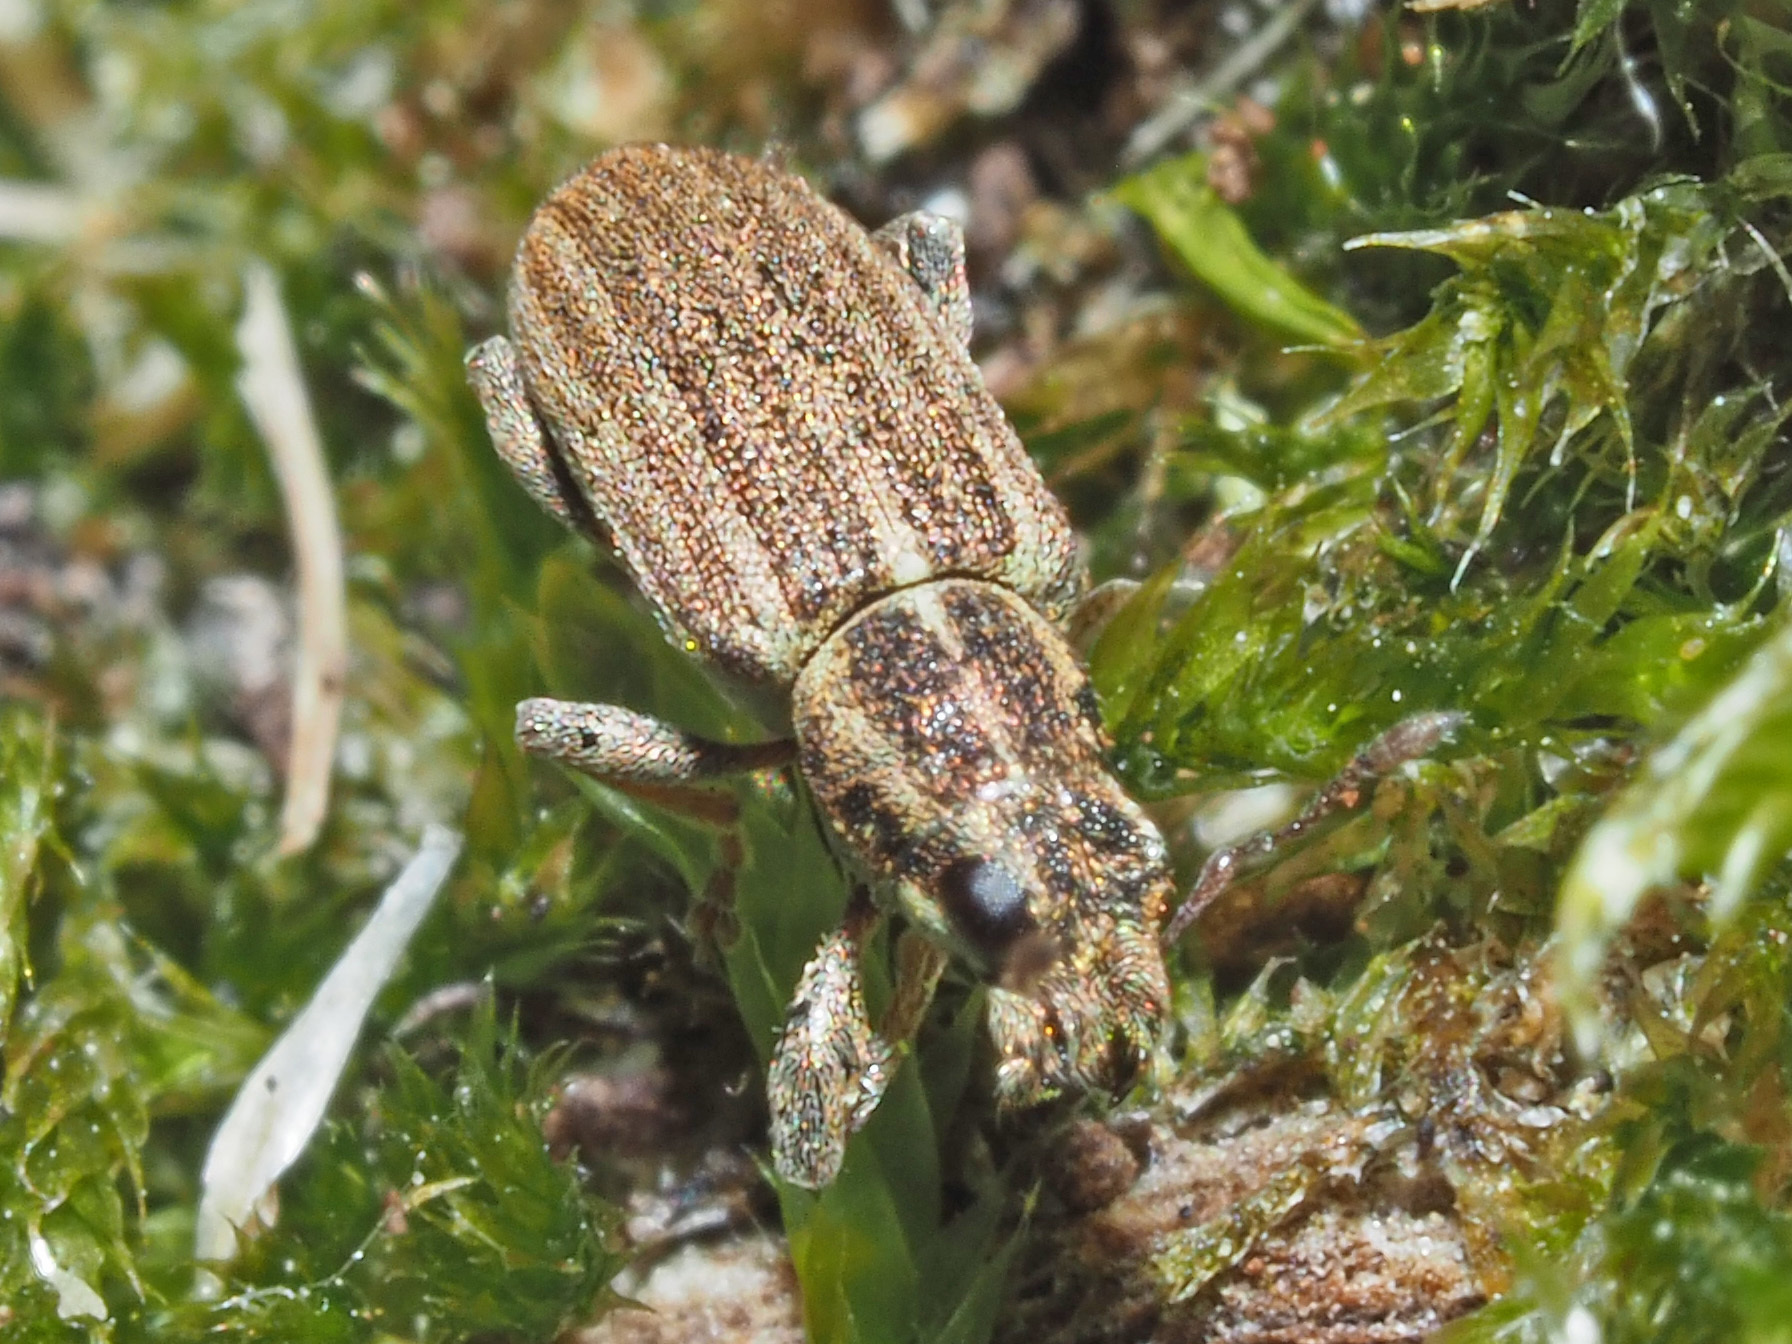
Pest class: pea_leaf_weevil